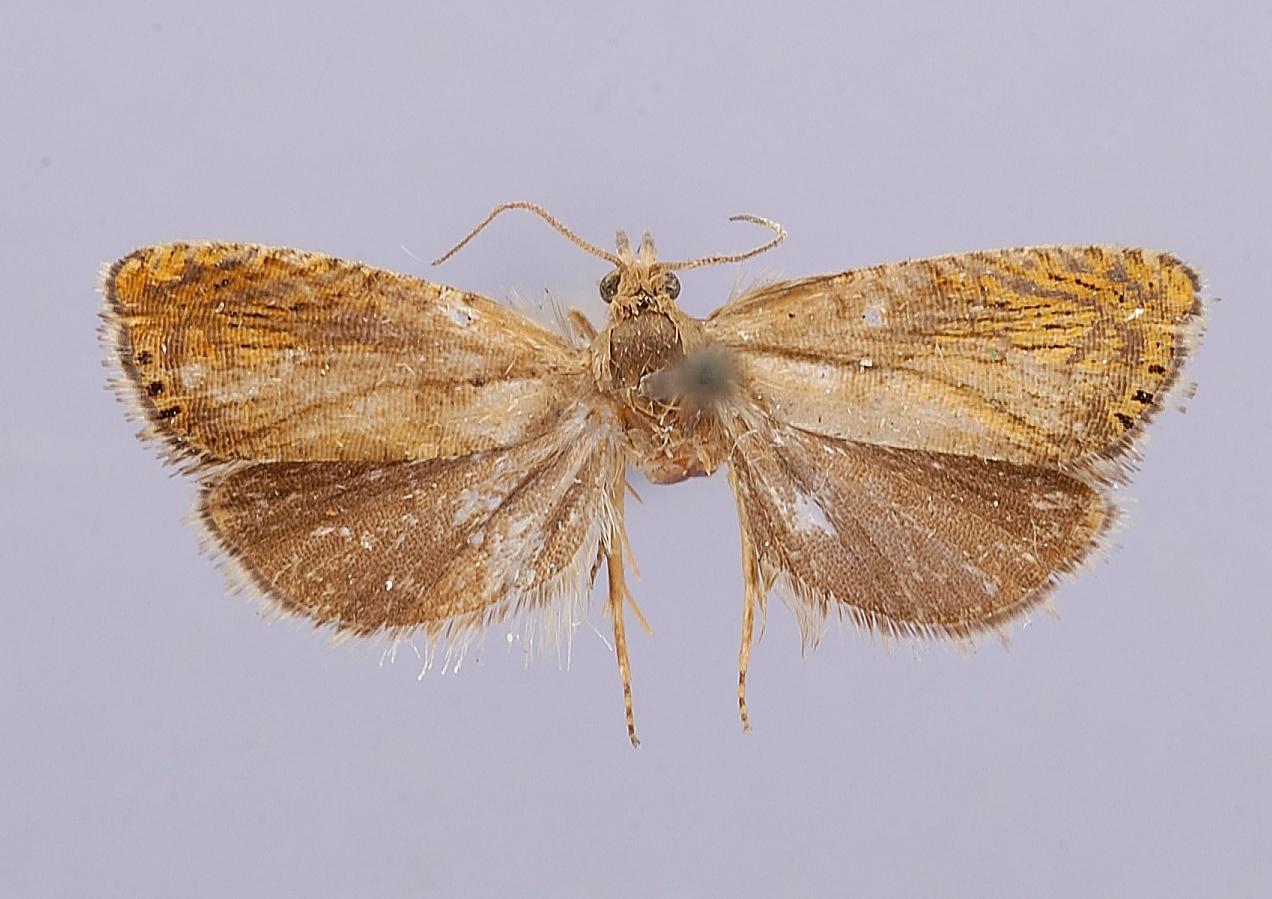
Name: Hemimene bittana
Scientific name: Hemimene bittana Busck, 1906
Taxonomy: Animalia, Arthropoda, Insecta, Lepidoptera, Tortricidae
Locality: Pittsburgh, Allegheny, Pennsylvania, United States
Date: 29 May 1905